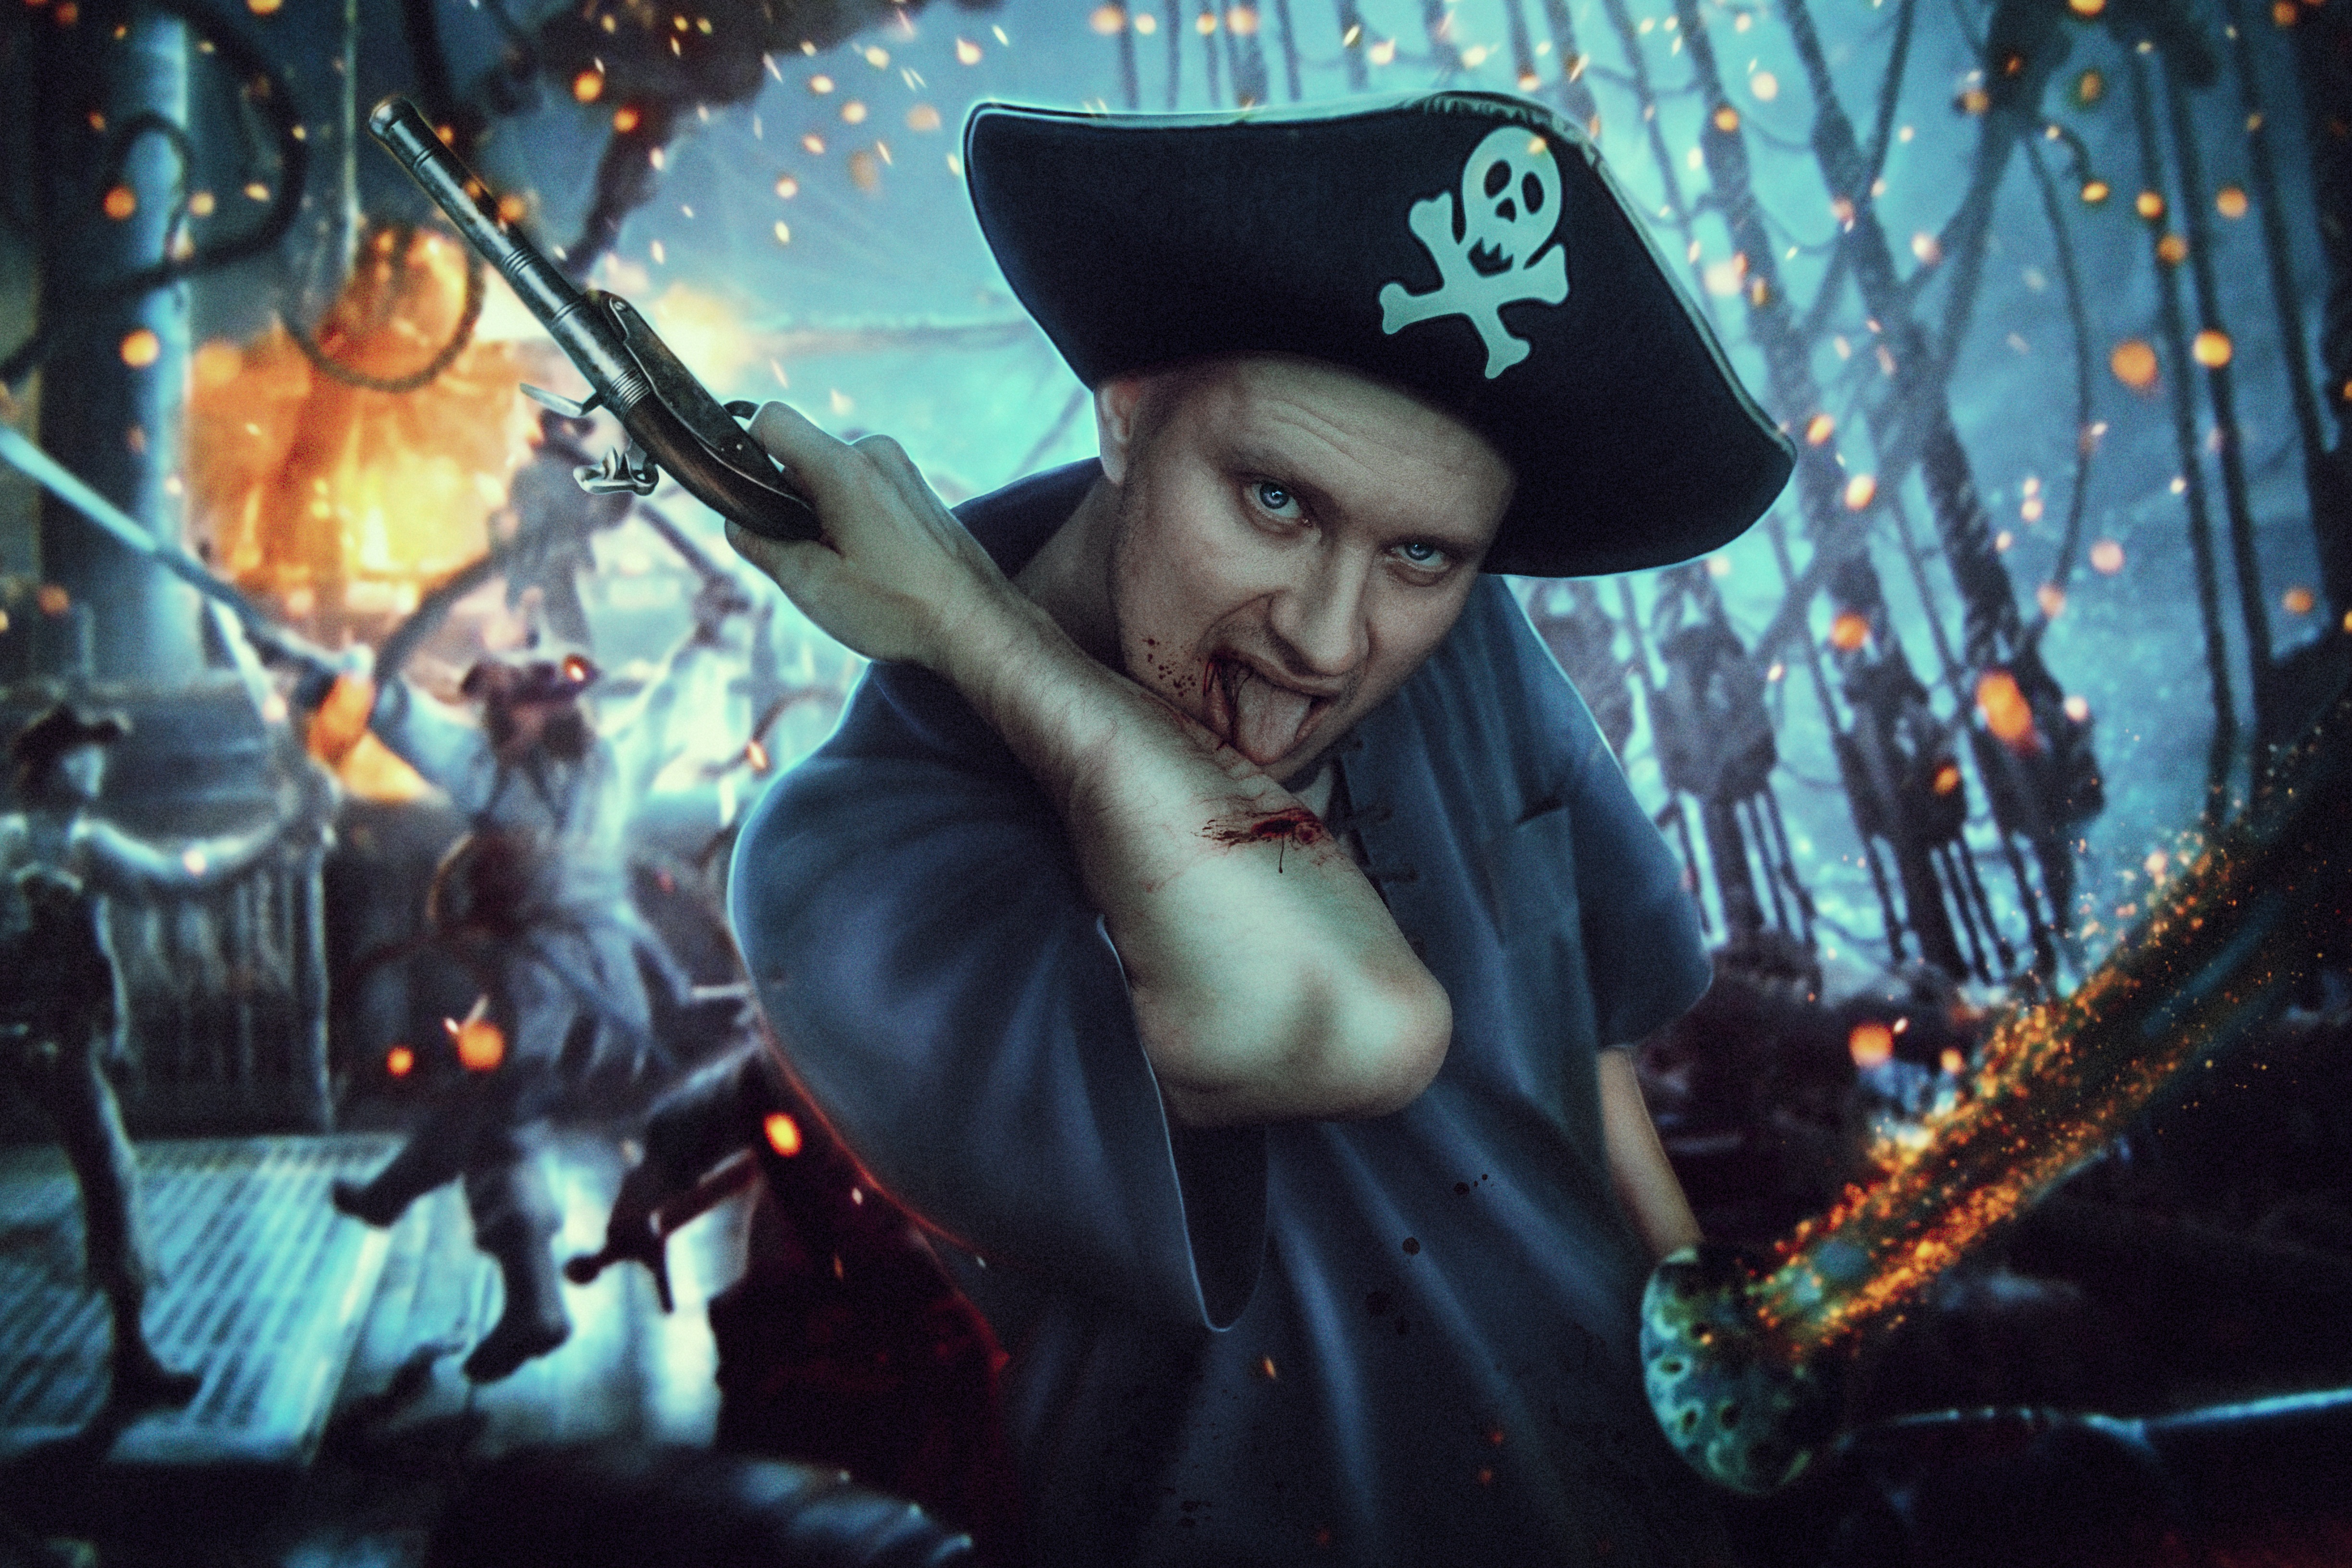
ship, mast, fire, skull, bone, sword, battle, blood, boarding, performance, elbow, gun, pirate, screenshot, pistole, saber, blood lust